Indo-Greek Kingdom

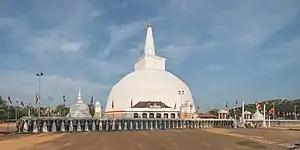
According to the Mahavamsa, the Great Stupa in Anuradhapura, Sri Lanka, was dedicated by a 30,000-strong "Yona" (Greek) delegation from "Alexandria" around 130 BC.

Chandragupta, however, followed Jainism until the end of his life. He got in his court for marriage the daughter of Seleucus Nicator, and thus, he mixed the Indians and the Greeks. His grandson Ashoka, as Woodcock and other scholars have suggested, "may in fact have been half or at least a quarter Greek."